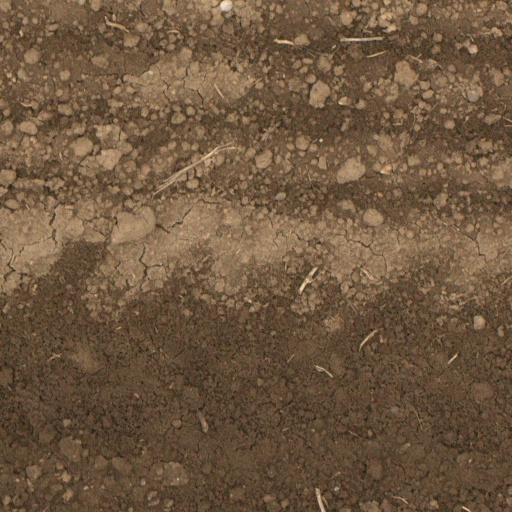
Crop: wheat